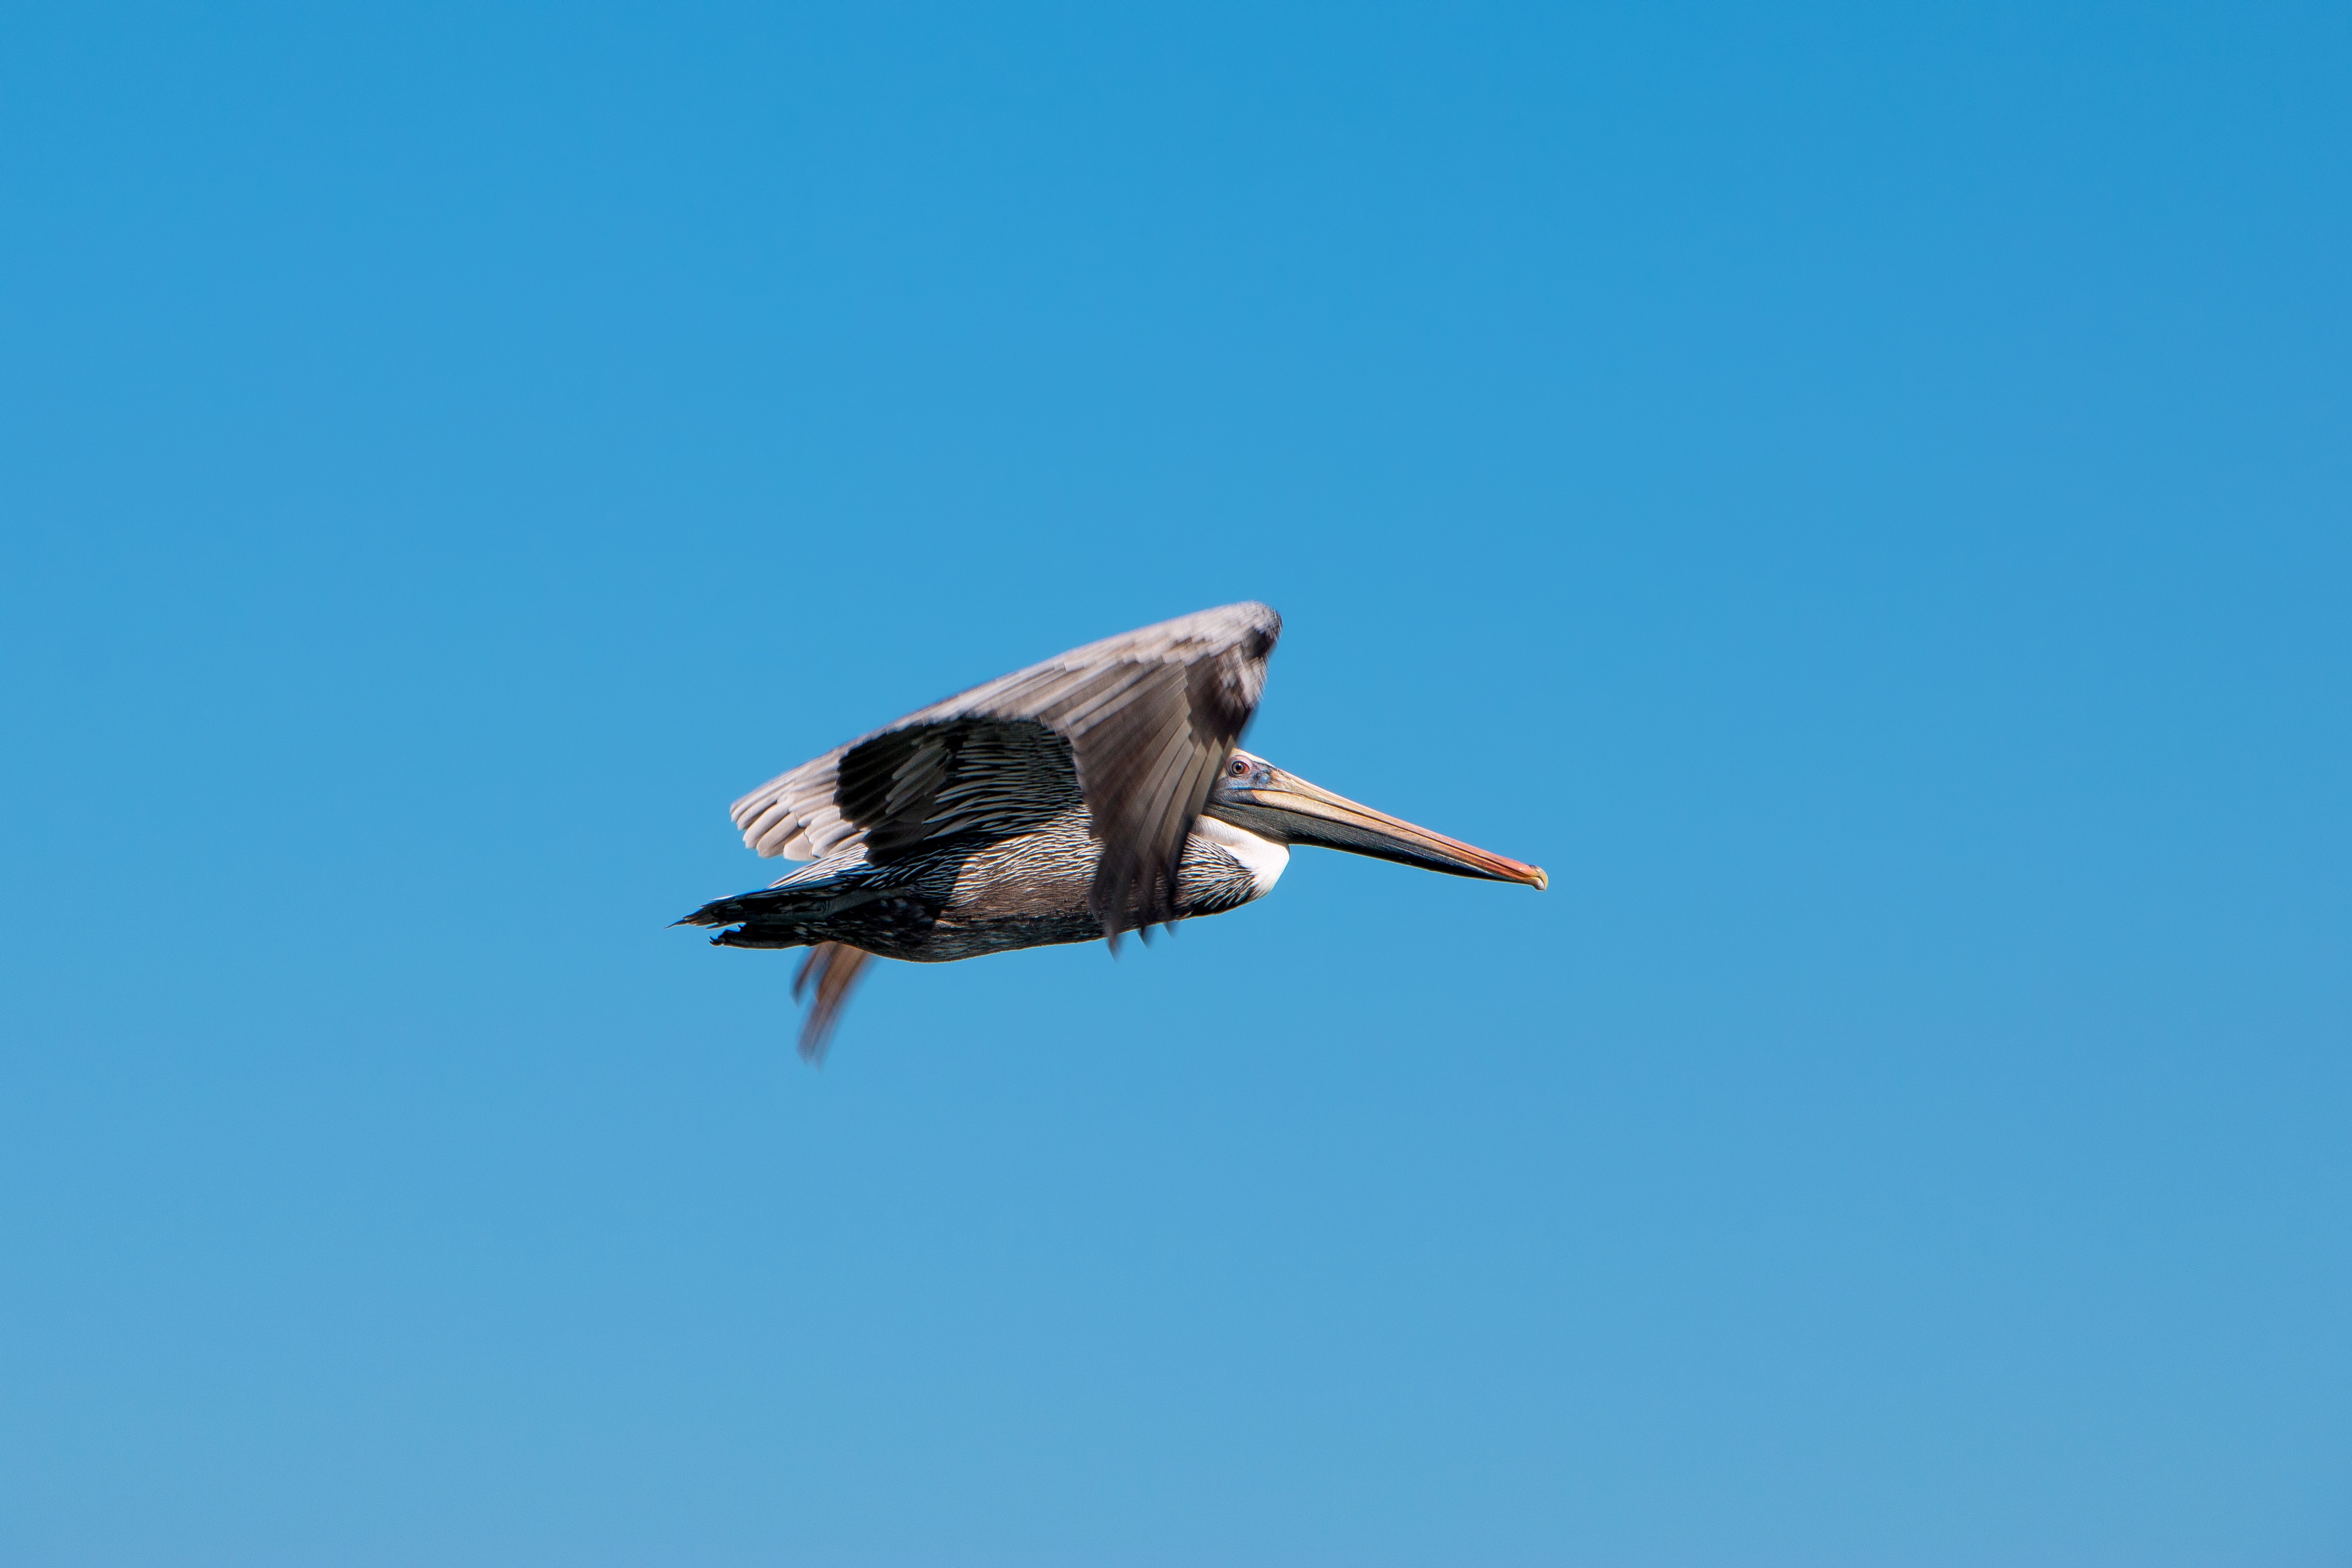
nature, bird, wing, sky, pelican, beak, flight, stork, vertebrate, ciconiiformes